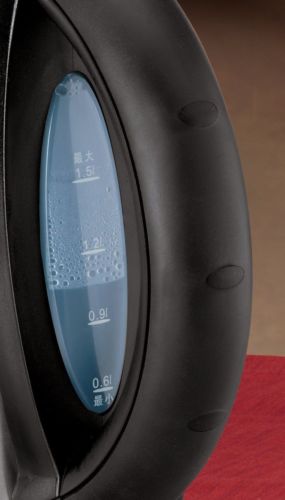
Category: kettle